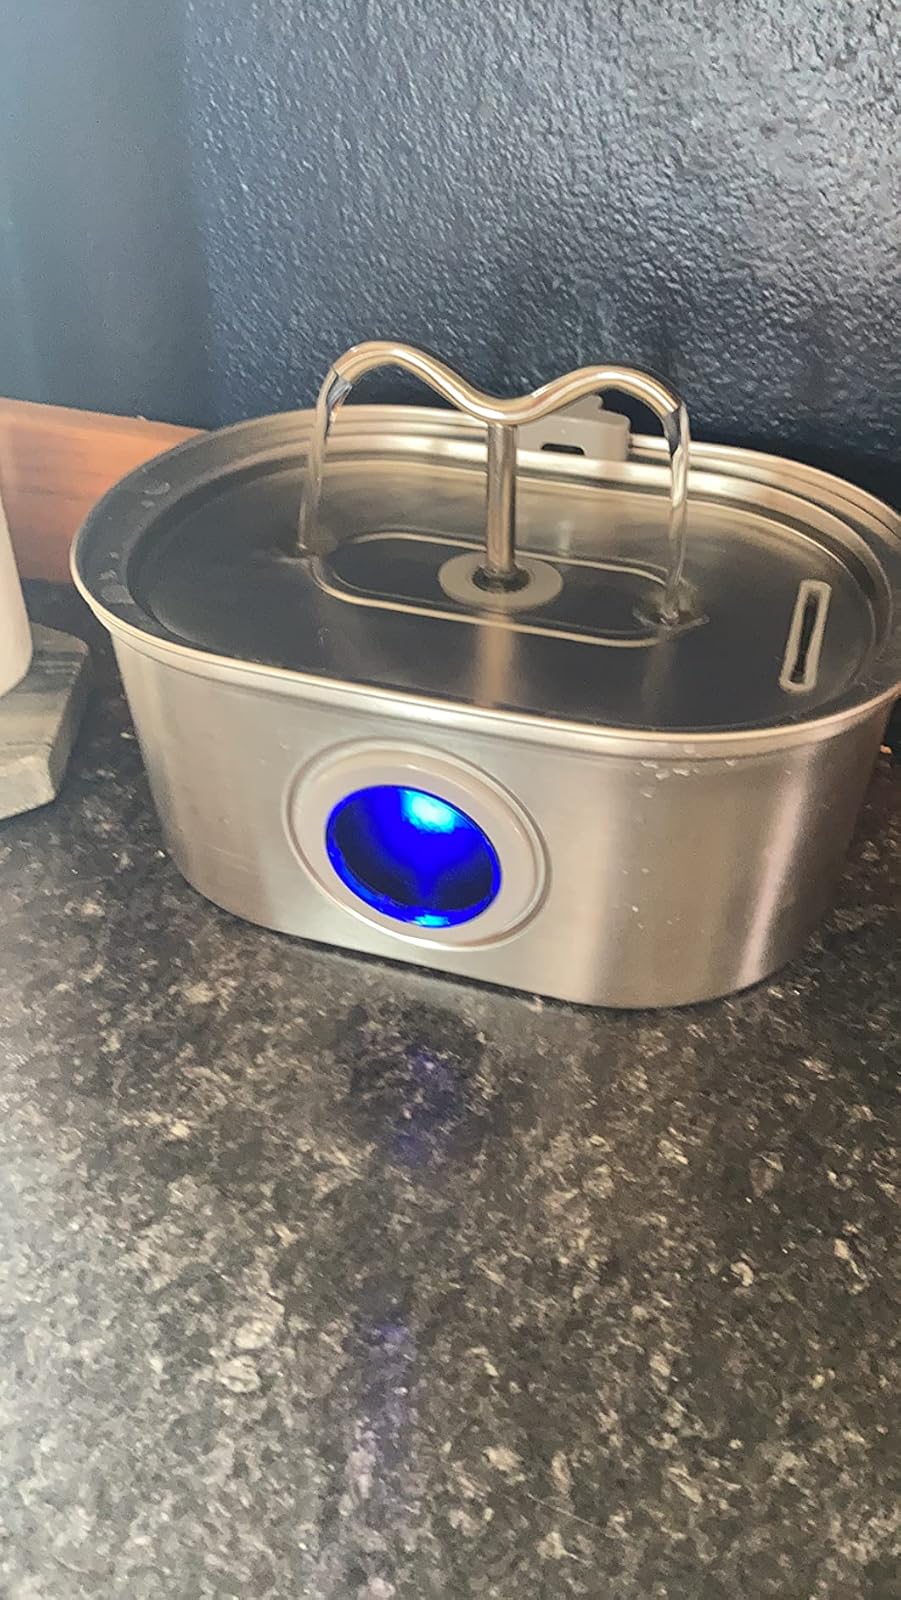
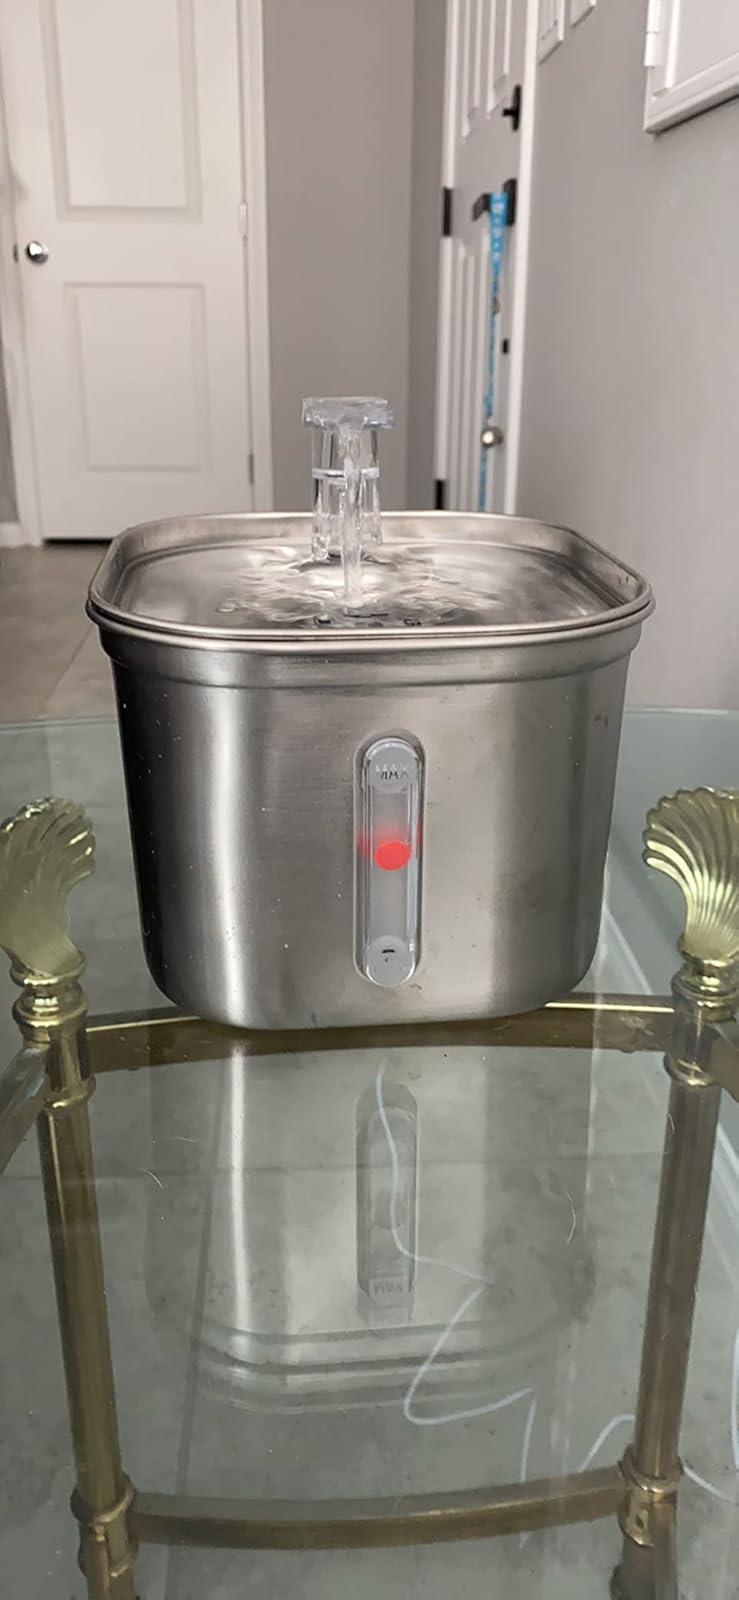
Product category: items_bowl
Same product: no